Hawke's Bay Beach

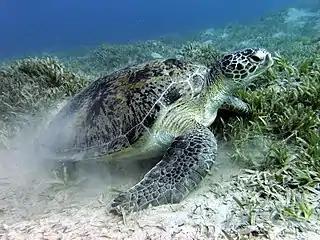

Hawke's Bay or Hawkesbay is a beach in Karachi, Sindh, Pakistan, located 20 km southwest of Karachi city. The beach is named after Bladen Wilmer Hawke, who owned a house on the beach during the 1930s.